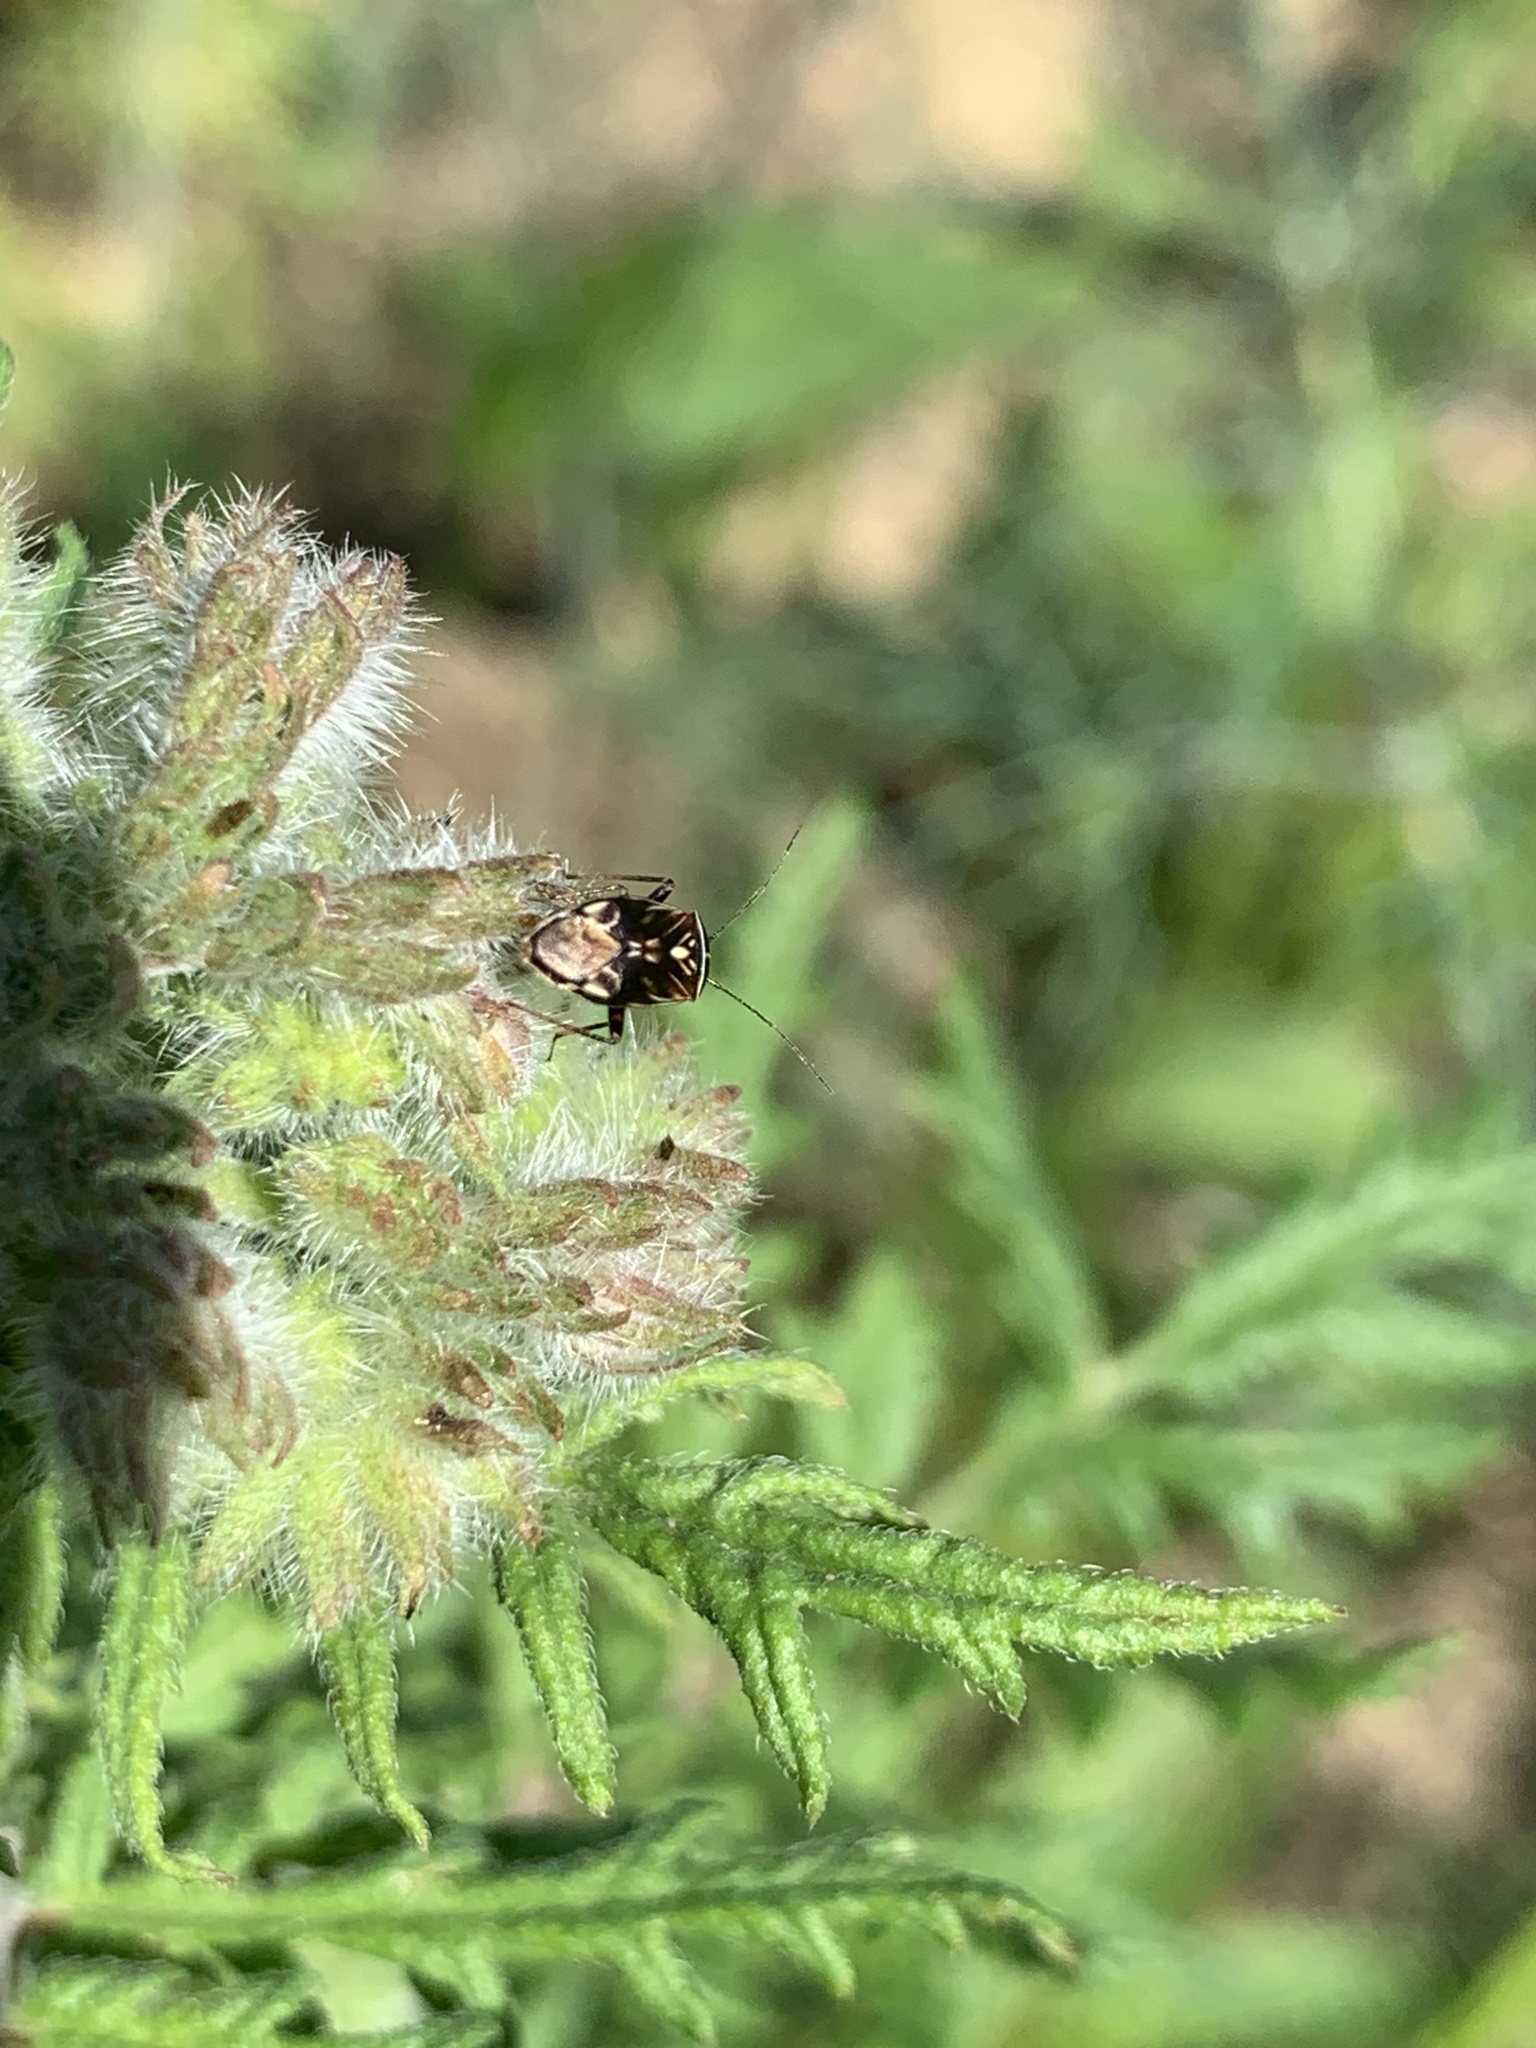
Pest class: lygus_bug